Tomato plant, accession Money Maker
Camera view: tilt-top (135 deg); turntable rotation: 150 degrees
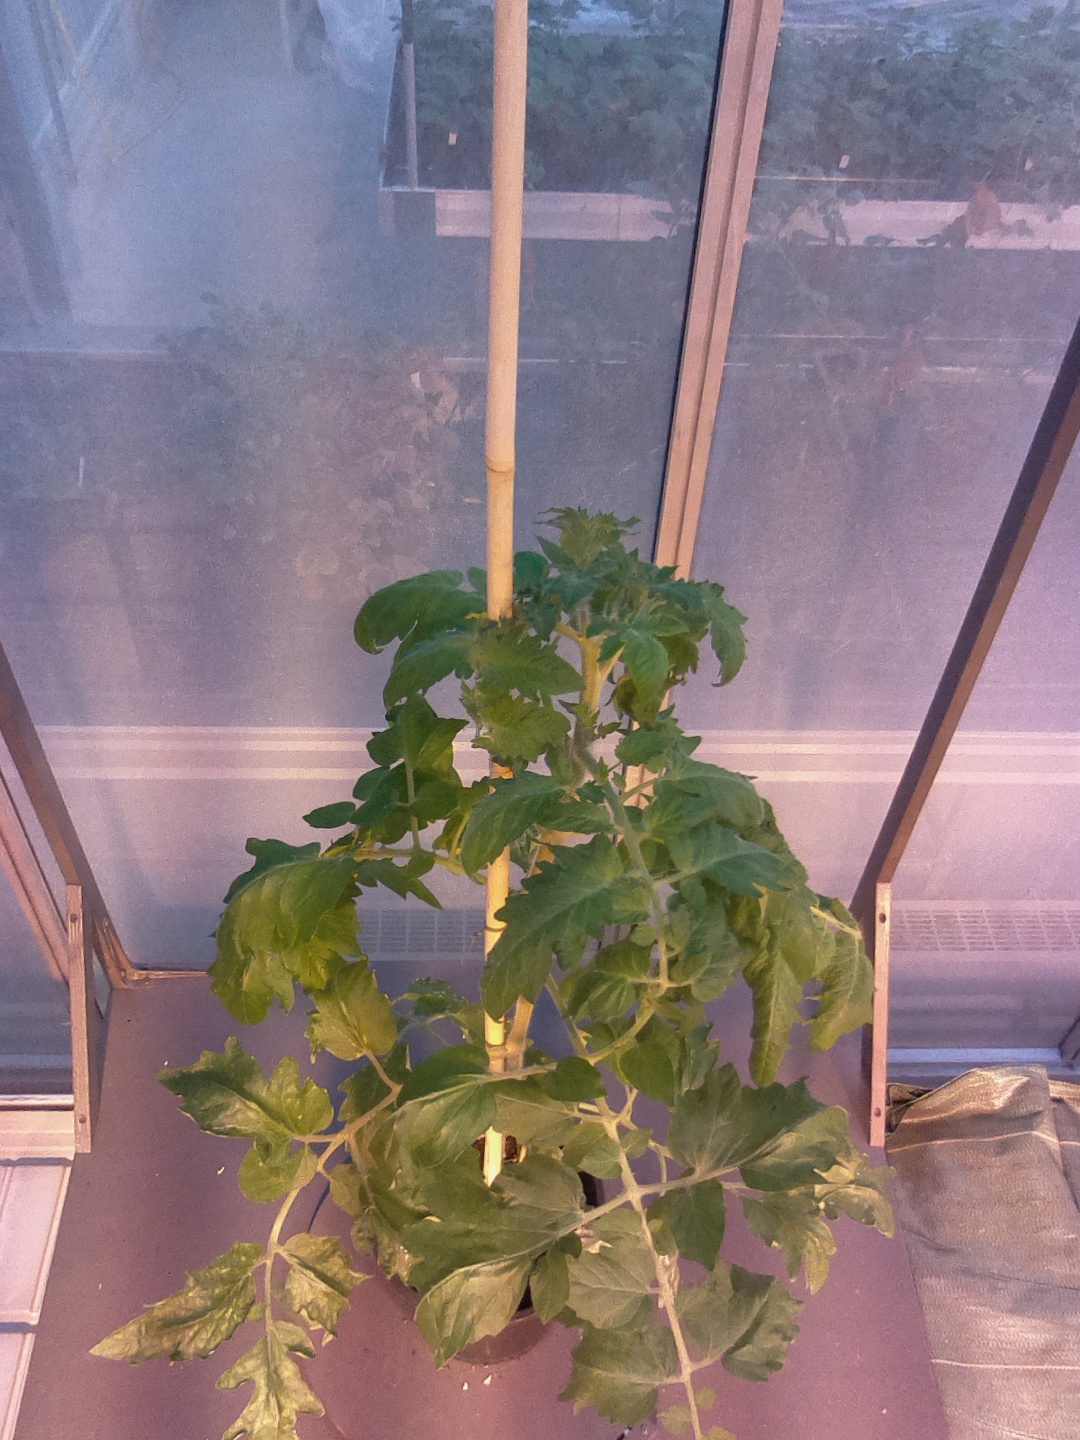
BBCH growth stage 63: 30%-40% of flowers open